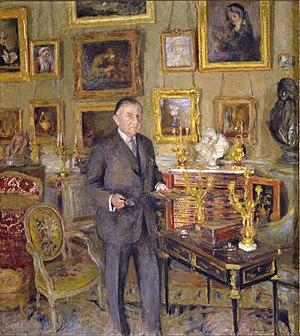
David David-Weill est un banquier et un financier important du XXᵉ siècle, né le 30 août 1871 à San Francisco et mort le 7 juillet 1952 à Neuilly-sur-Seine. Il a notamment dirigé la Banque Lazard, et fut un grand collectionneur d'art et un mécène.
La famille David-Weill est une famille française de banquiers d'affaires et philanthropes.